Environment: real
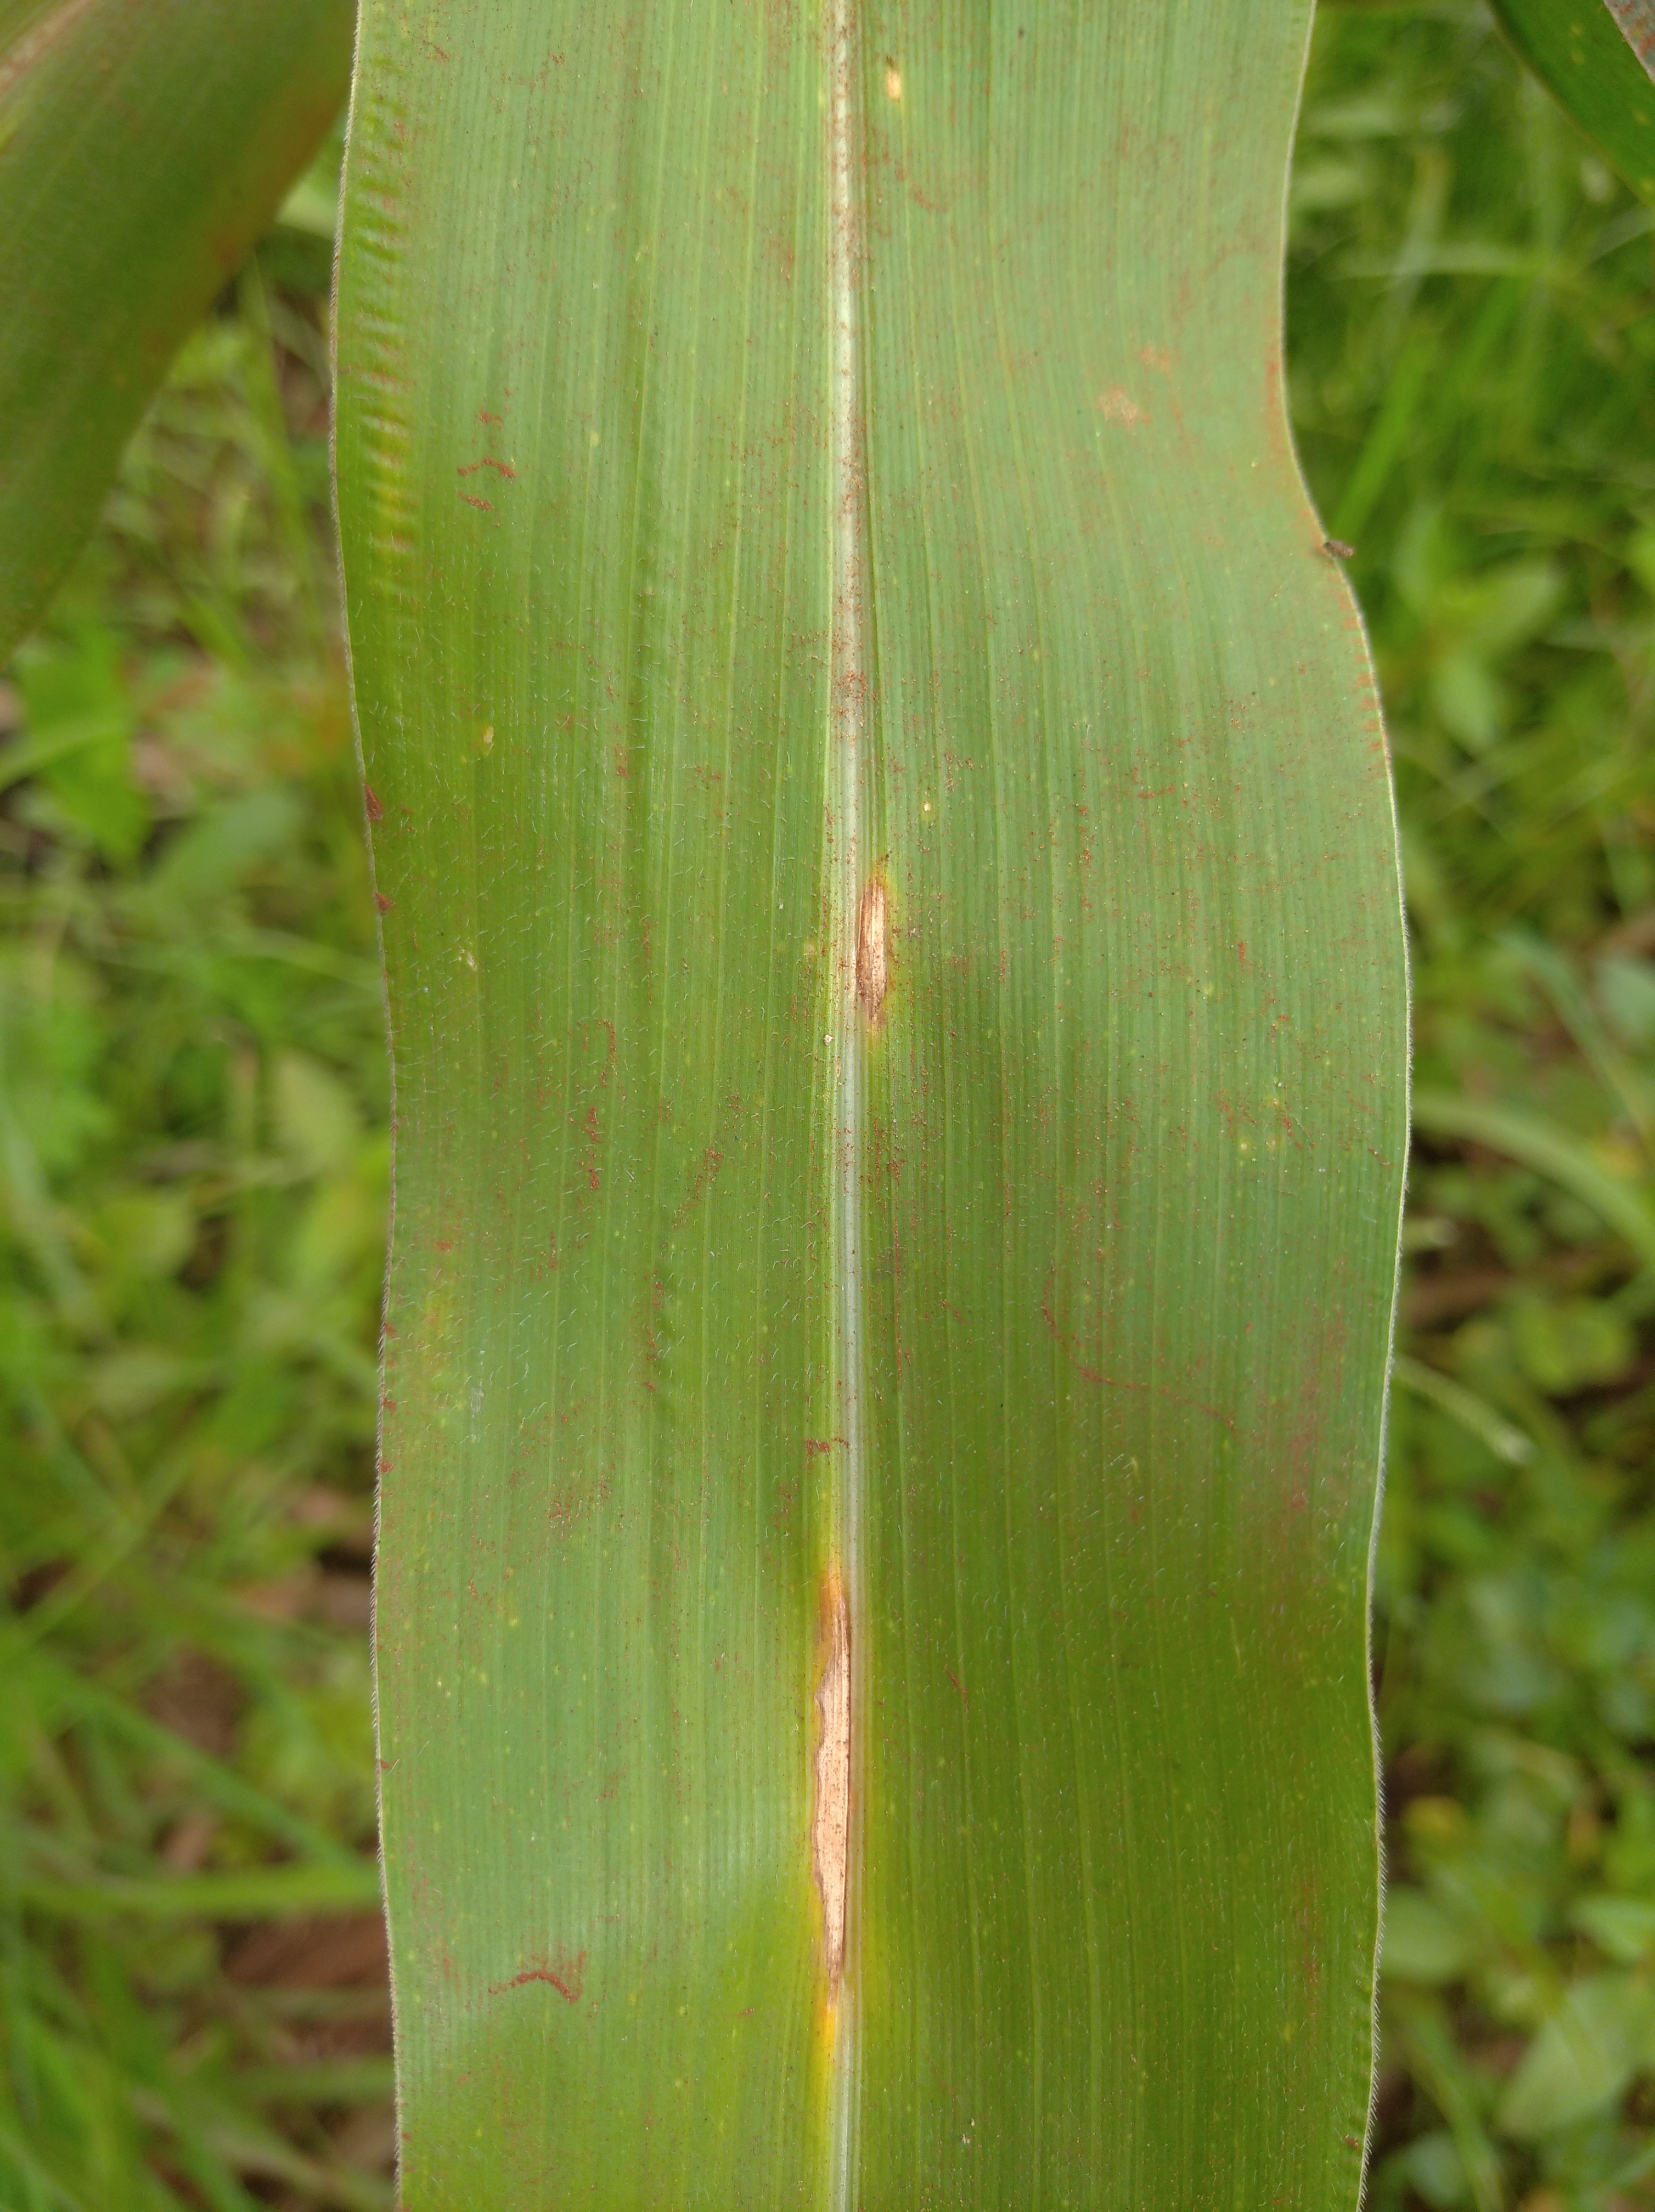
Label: northern_corn_leaf_blight